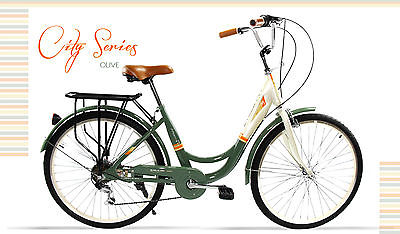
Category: bicycle